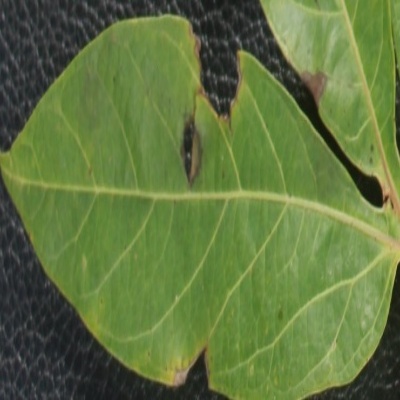
Crop: Cassava
Condition: brown spot